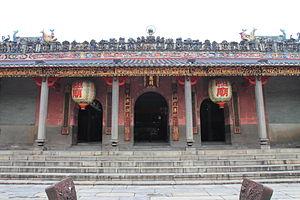
Le Temple ancestral, qui rend grâce à l'Empereur du Nord, un dieu Taoïste, parmi des autres déité[e]s, est un temple situé à Foshan, Guangdong, Chine.